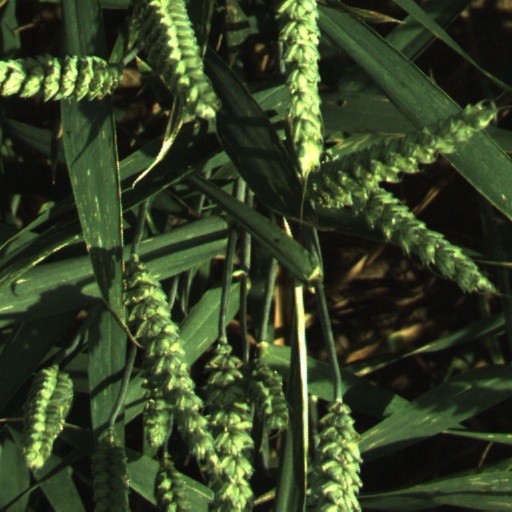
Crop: wheat